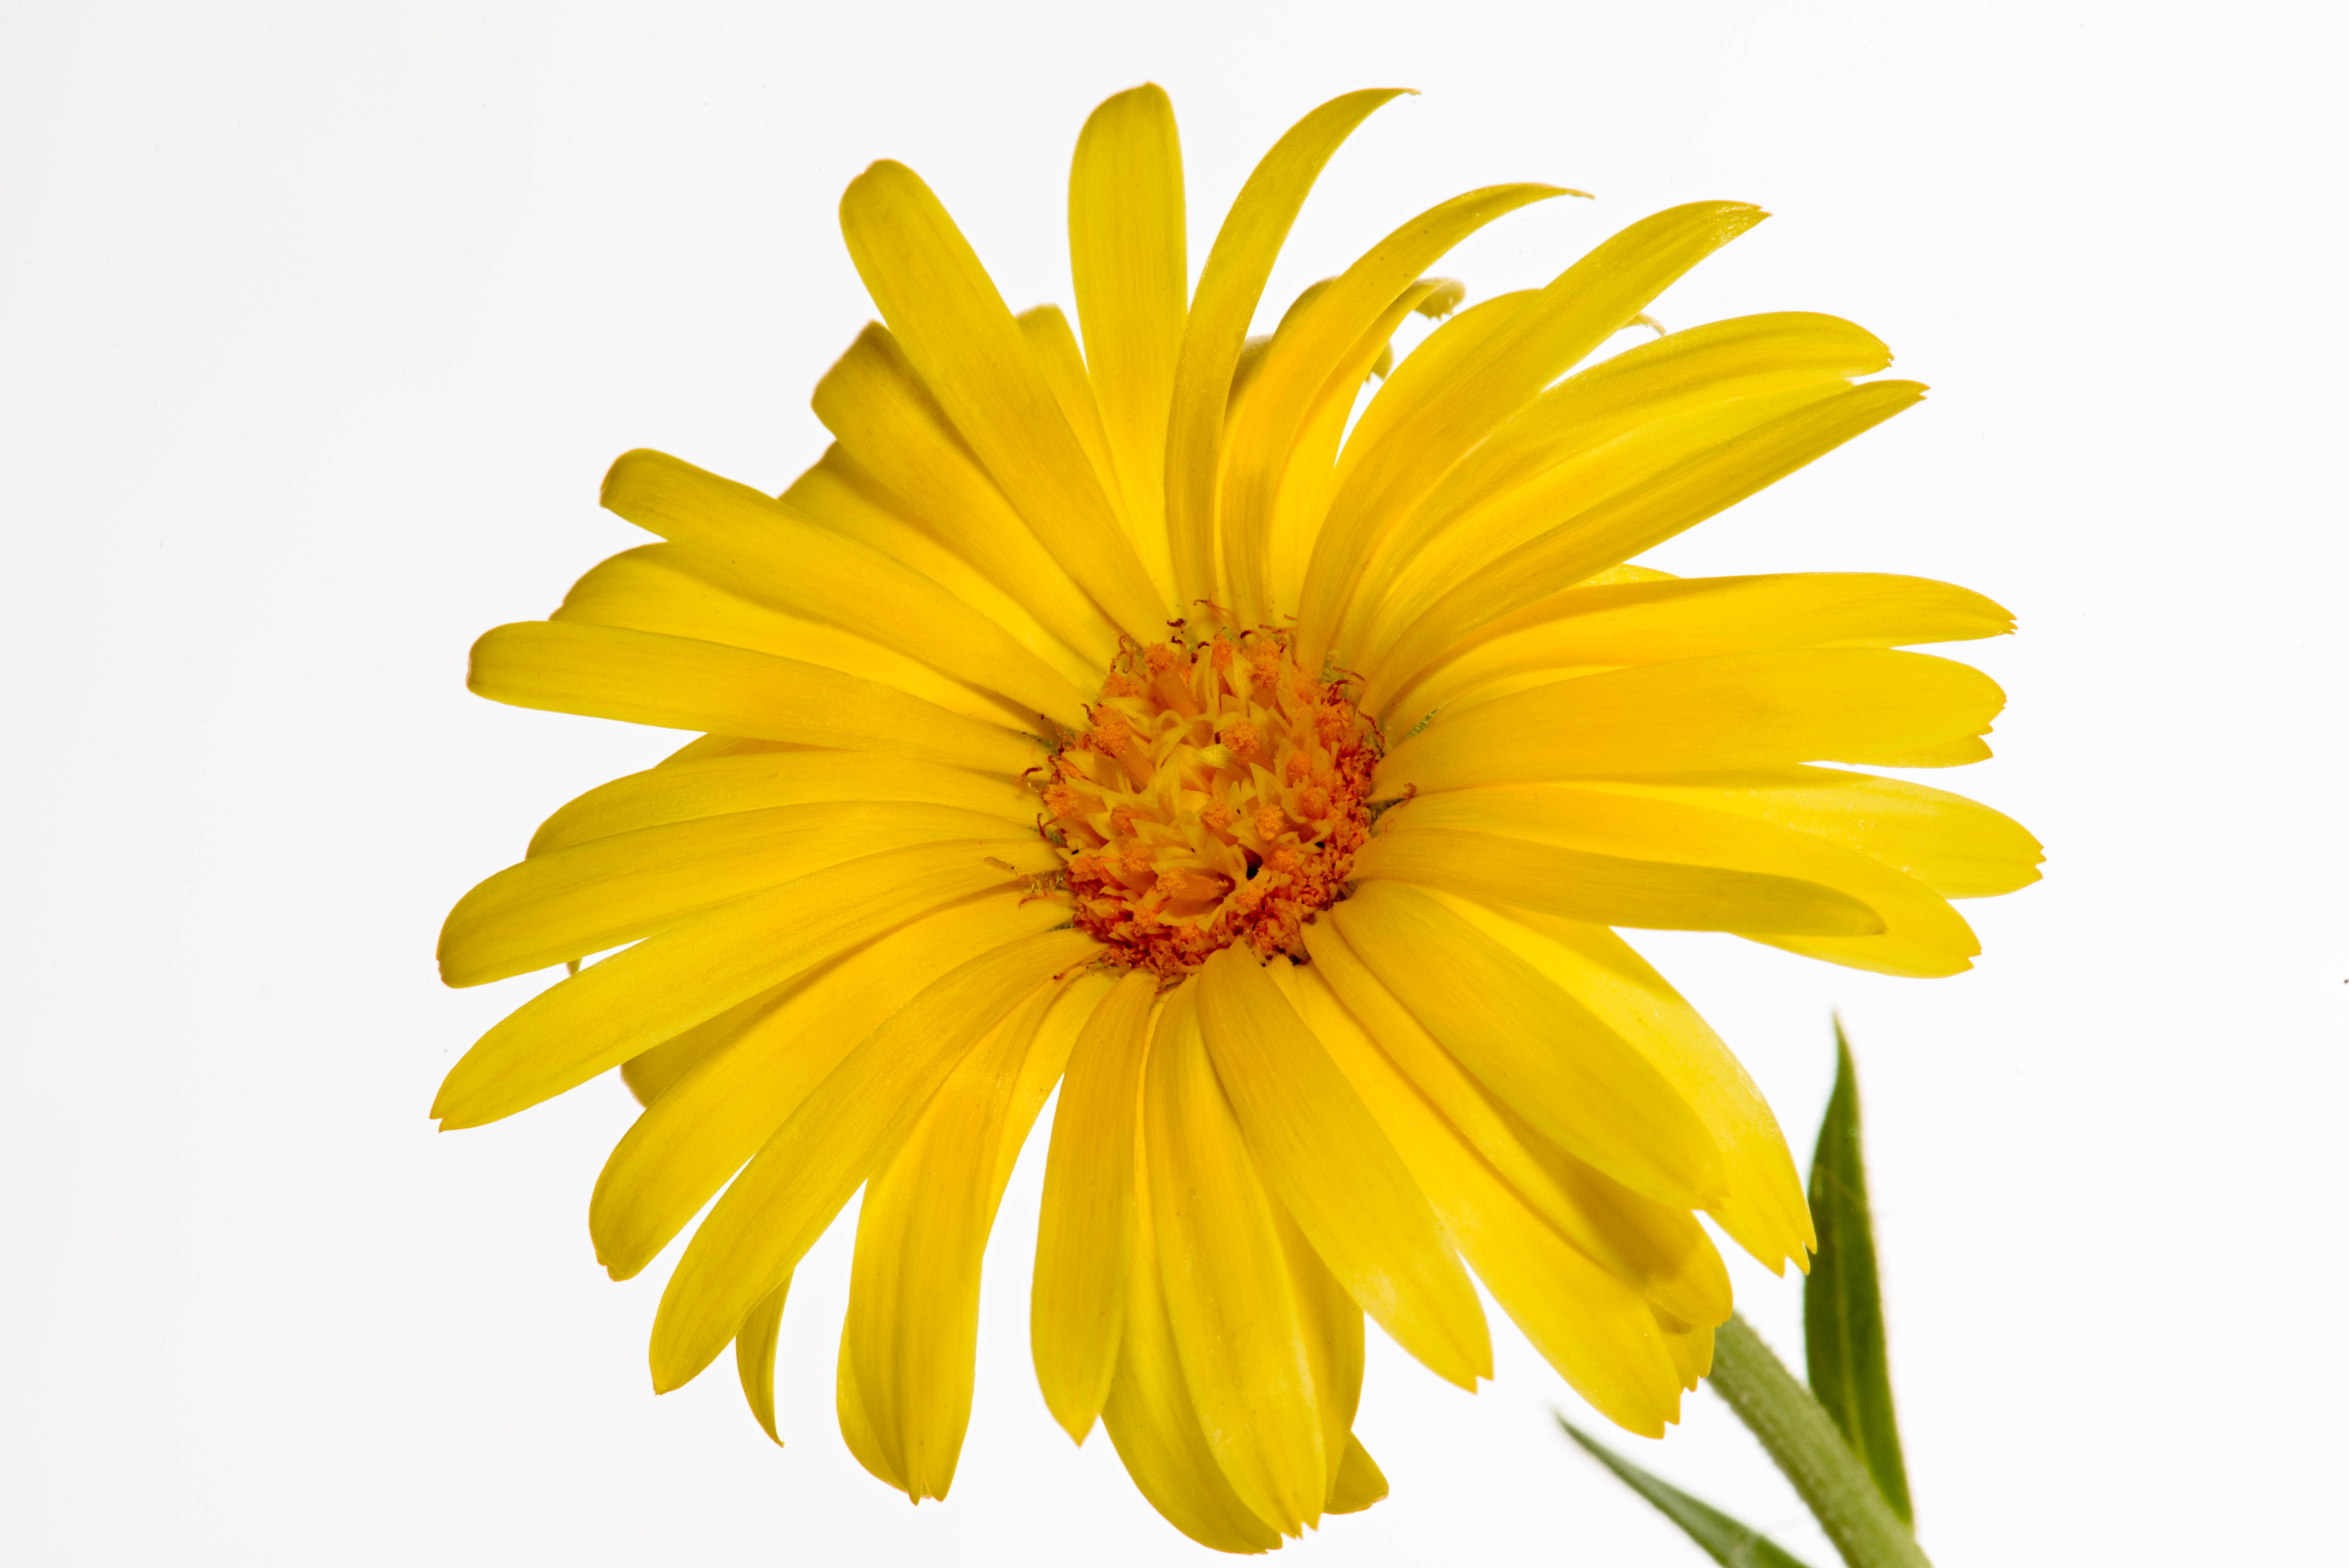
plant, white, flower, petal, herb, macro, micro, nikon, yellow, publicdomain, background, illustration, 105mm, nikkor, d750, gerbera, sb700, sb600, strobes, flowering plant, daisy family, land plant